List of works by Reginald Hallward

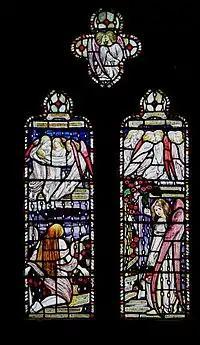
Window in St Peter and St Paul

In 1925, Hallward created lights for St Peter and St Paul's church in Shorne, Kent. The church has a two-light window in the North Aisle area which depicts an angel, said by village tradition to be based on a child of the village. The Pre-Raphaelite window is in memory of Adelaide Hallward, Hallward's wife, and was designed by Reginald using her drawings. The Hallward's were regular worshippers at this church. Hallward also designed the First World War Memorial Cross of Portland stone in St Peter and St Paul's churchyard.